Amisha Sethi

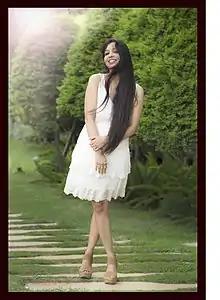
Amisha Sethi (2020)

Amisha Sethi is an Indian author, philanthropist, business leader, actress and a model. She was crowned the winner of Haut Monde Mrs. India Worldwide 2021. Her novel, "It Doesn't Hurt To Be Nice", was published by Shristi Publishers in 2015. She acted in the 2022 short film Dronacharya released on Disney+Hotstar and MX Player.